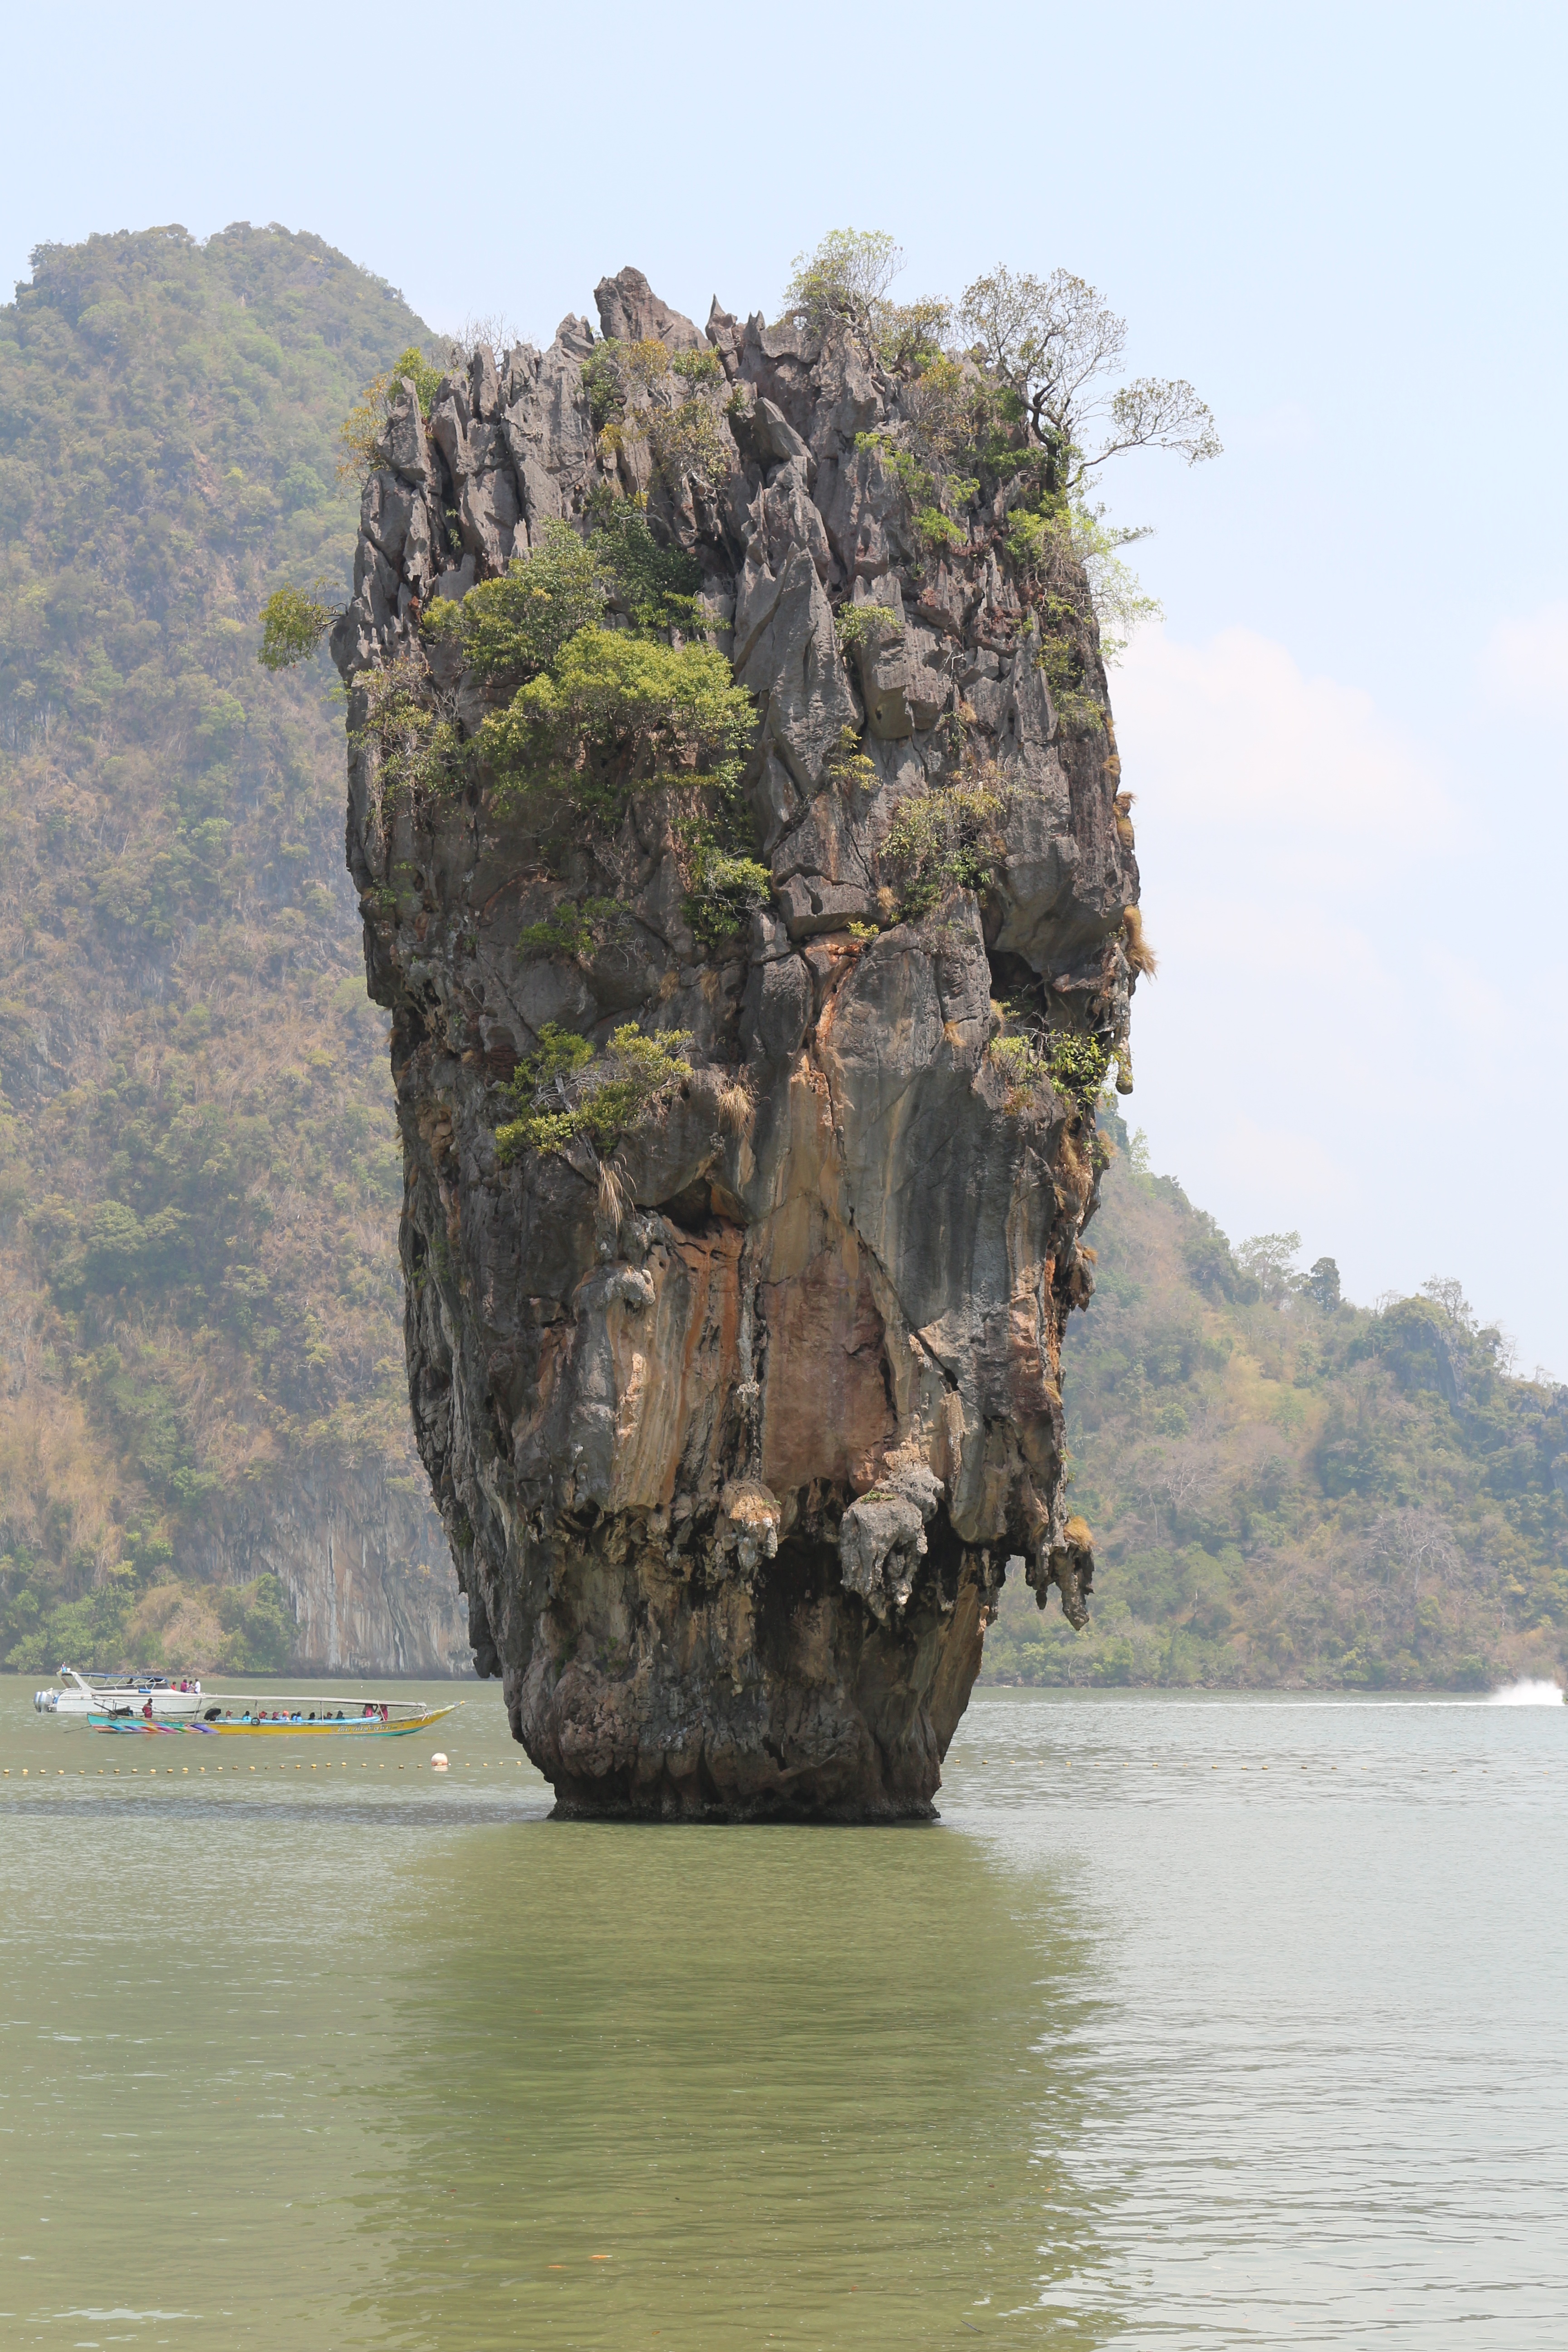
beach, sea, coast, tree, rock, summer, formation, cliff, vehicle, holiday, bay, island, asia, stack, terrain, national park, thailand, cape, islet, landform, phuket, geographical feature, james bond island